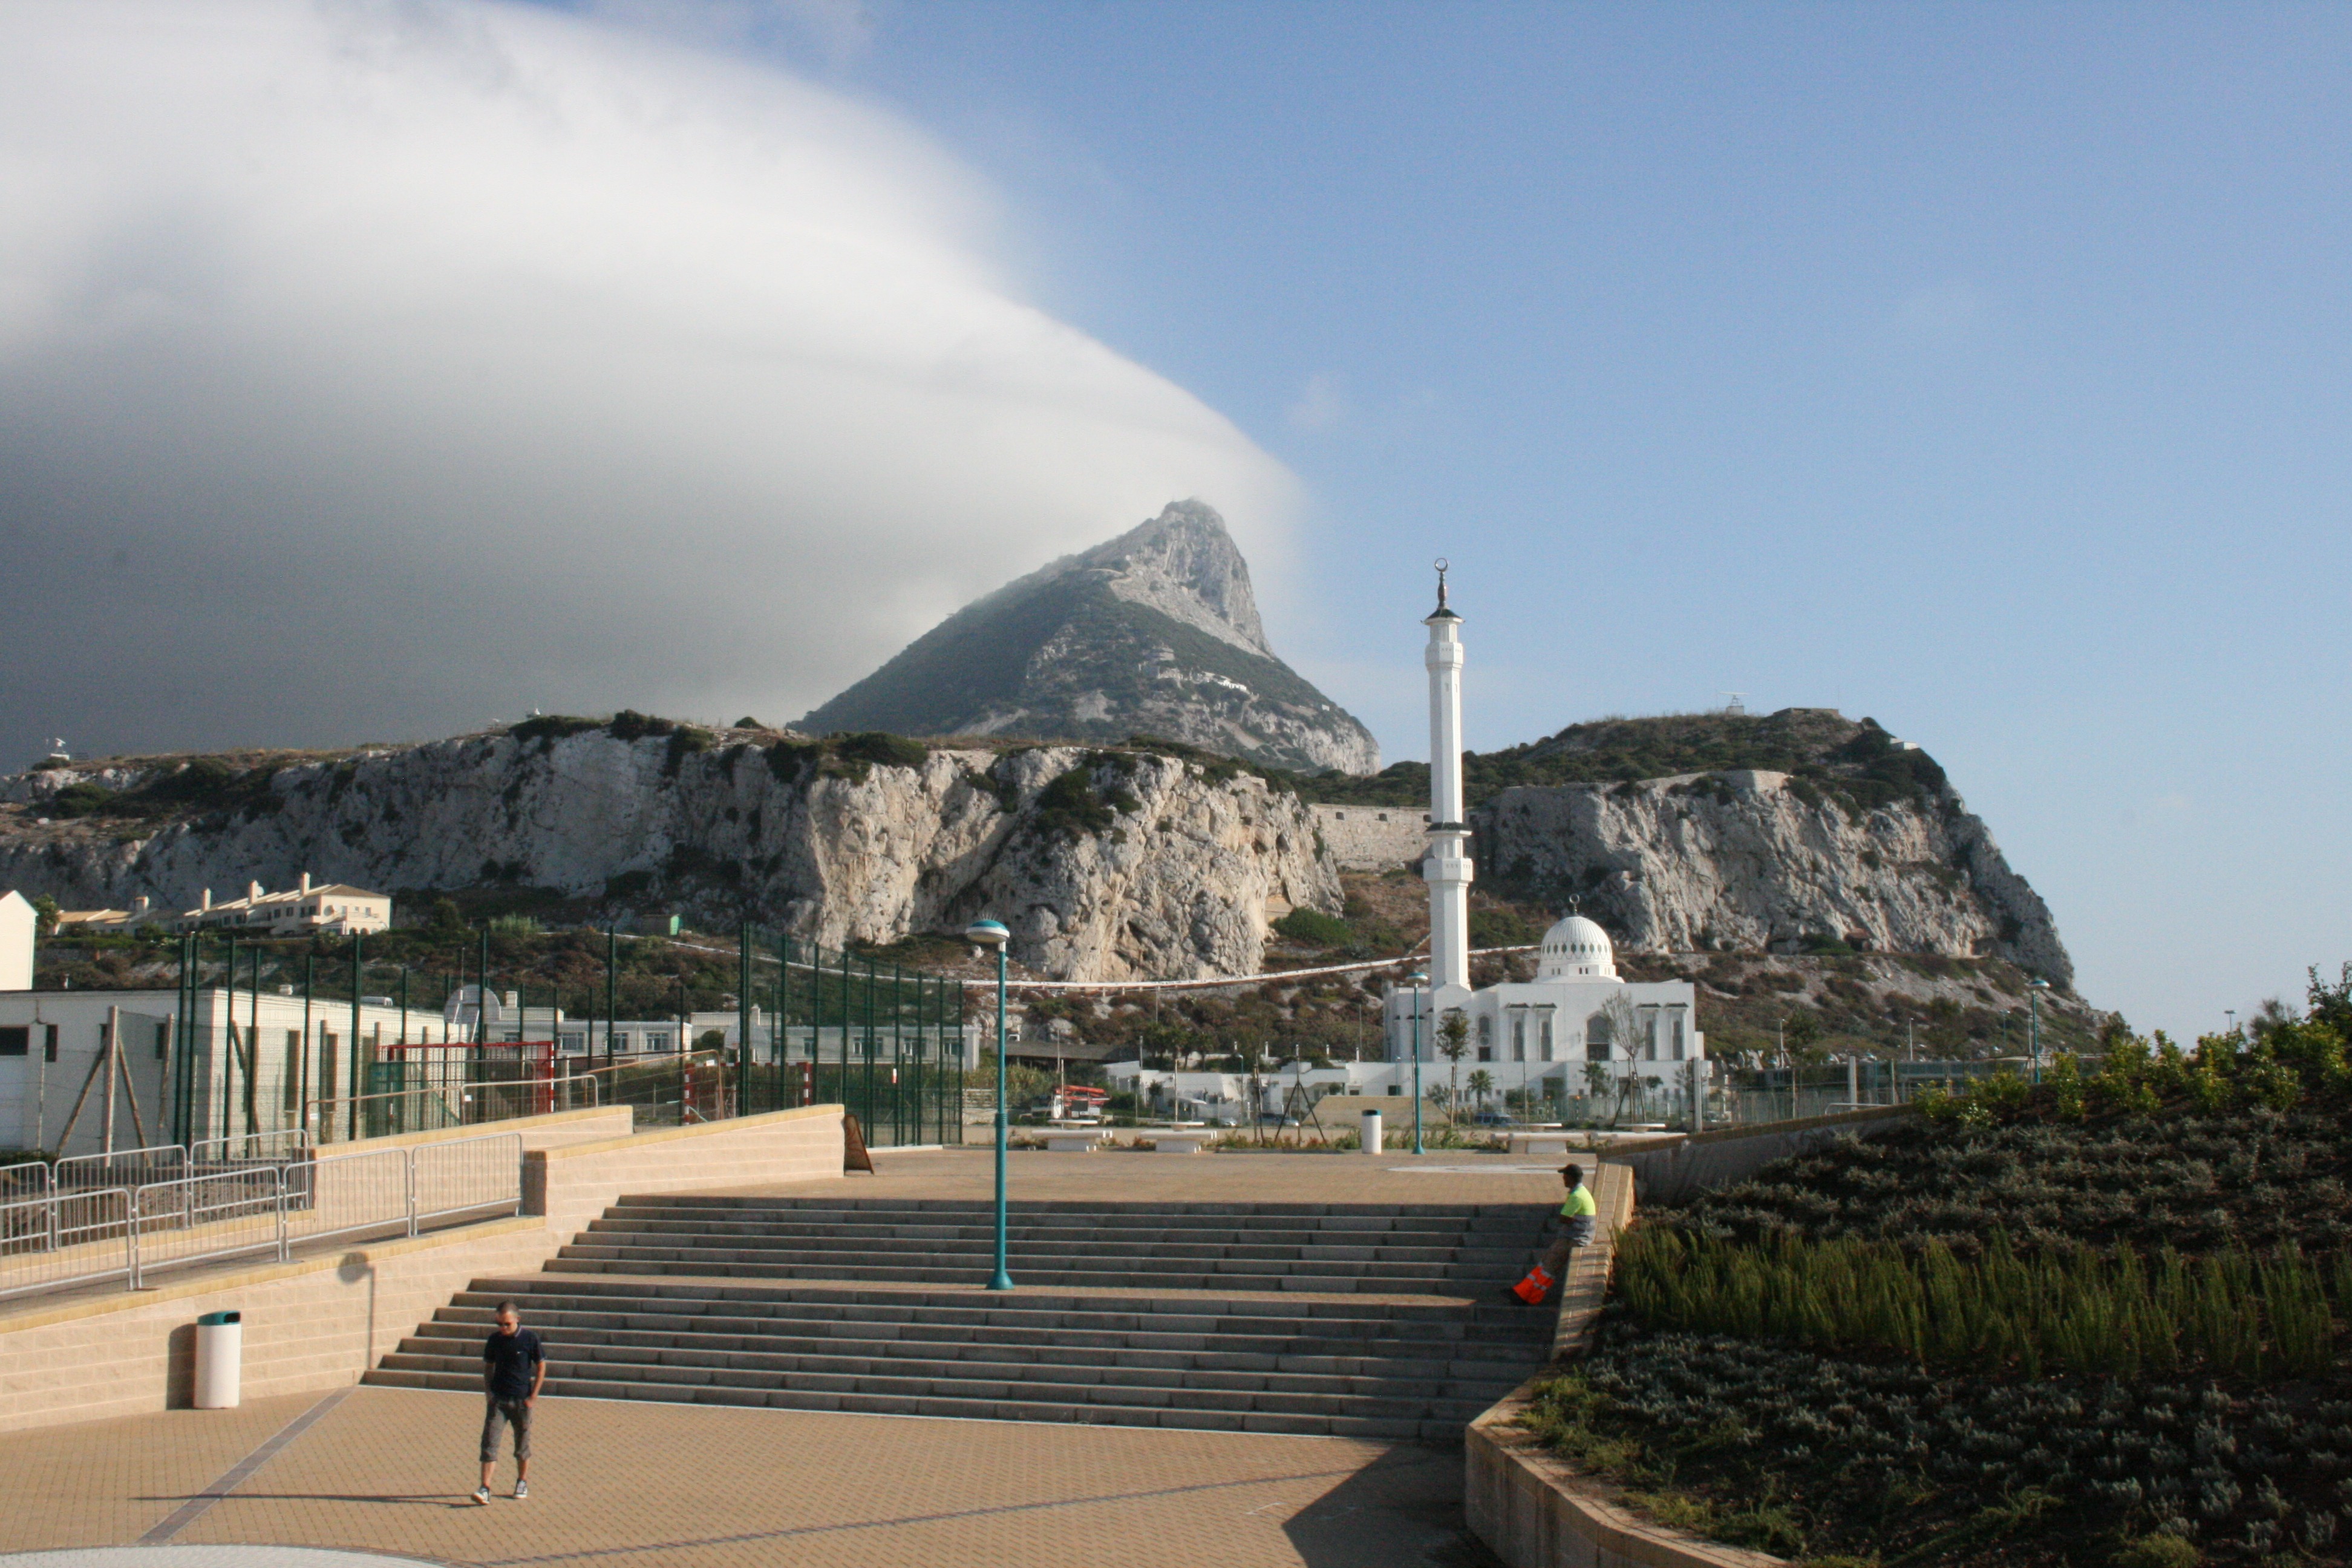
rock, structure, monument, panorama, vacation, landmark, tourism, stadium, gibraltar, mosque